Kenneth Branagh

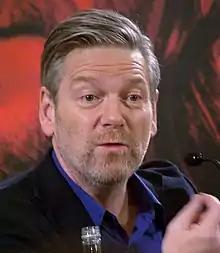
Kenneth Branagh in London in 2011

In 2021, Branagh directed the semi-autobiographical film "Belfast" starring Jude Hill, Catriona Balfe, Jamie Dornan, Ciarán Hinds, and Judi Dench. In the film, Branagh explores his childhood in Northern Ireland during a period of intense religious and political conflict. The film was shot in black-and-white with flickers of colour images. The film was shown both at the Telluride Film Festival and the Toronto International Film Festival where it won the People's Choice Award for the latter. The film was acclaimed by critics with Peter Bradshaw of "The Guardian" writing, "There is a terrific warmth and tenderness to Branagh’s elegiac, autobiographical movie about the Belfast of his childhood: spryly written, beautifully acted and shot in a lustrous monochrome, with set pieces, madeleines and epiphanies that feel like a more emollient version of Terence Davies." Stephen Farber of "The Hollywood Reporter" noted, "[While] Branagh’s most personal film is imperfect, the emotion that it builds in the final section, as the family plays out a wrenching universal drama of emigration, is searing". The film earned seven Academy Award nominations including for